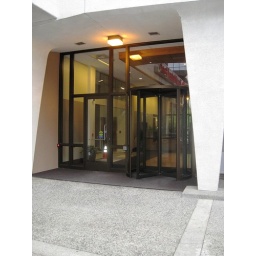
We're located on the ground floor in Suite 110.